Solar thermal collector

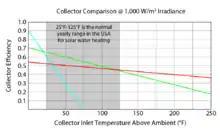
Chart showing flat-plate collectors outperforming evacuated tubes up until above ambient and, shaded in gray, the normal operating range for solar domestic hot water systems.

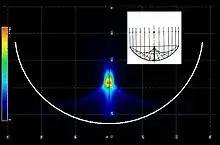
Typical energy density along the 1/2 radius length focal line of a spherical reflector

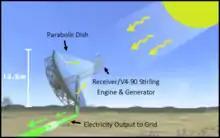
Solar parabolic dish

Flat-plate collectors usually lose more heat to the environment than evacuated tubes because there is no insulation at the glass side. Evacuated tube collectors intrinsically have a lower absorber to gross area ratio (typically 60–80% less) than flat plates because tubes have to be spaced apart. Although several European companies manufacture evacuated tube collectors (mainly glass-metal type), the evacuated tube market is dominated by manufacturers in China, with some companies having track records of 15–30 years or more. There is no unambiguous evidence that the two designs differ in long-term reliability. However, evacuated tube technology (especially for newer variants with glass-metal seals and heat pipes) still needs to demonstrate competitive lifetimes. The modularity of evacuated tubes can be advantageous in terms of extensibility and maintenance, for example, if the vacuum in one heat pipe tube is lost it can be easily be replaced with minimal effort.